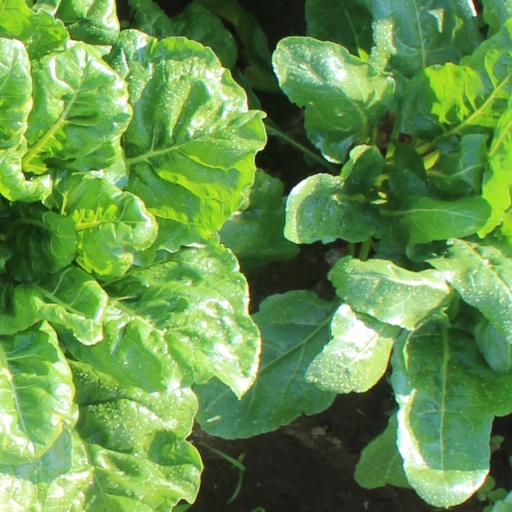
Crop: sugar beet